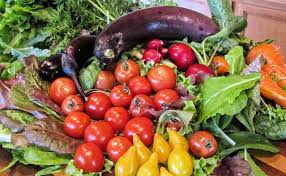
Label: trash